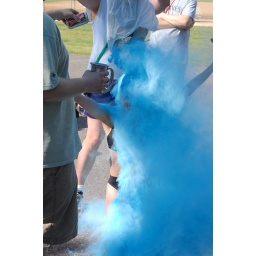
Lost in the blue cloud